Bordeaux wine regions

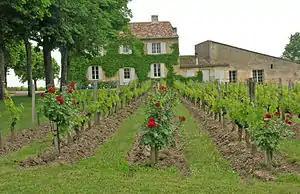
Vineyards in Saint-Émilion

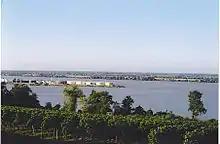
The Garonne and Dordogne rivers meet near Bourg.

North of Libournais, this area sits on the Right Bank of the Garonne and Dordogne rivers and is one of the oldest wine producing regions in Bordeaux, exporting wine long before the Médoc was even planted. Merlot is the main grape of the area followed by Cabernet Sauvignon, Cabernet Franc and Malbec. The area around Bourg also has sizable Sauvignon blanc planting for sparkling wines and Ugni blanc for cognac.